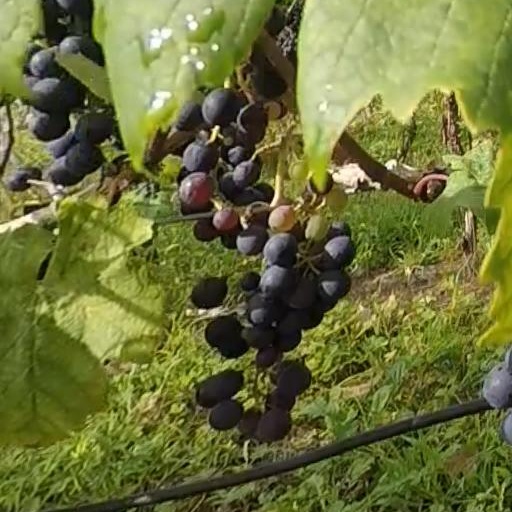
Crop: grape